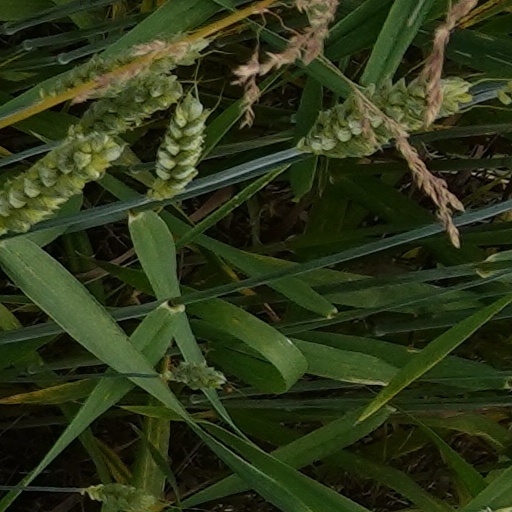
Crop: wheat